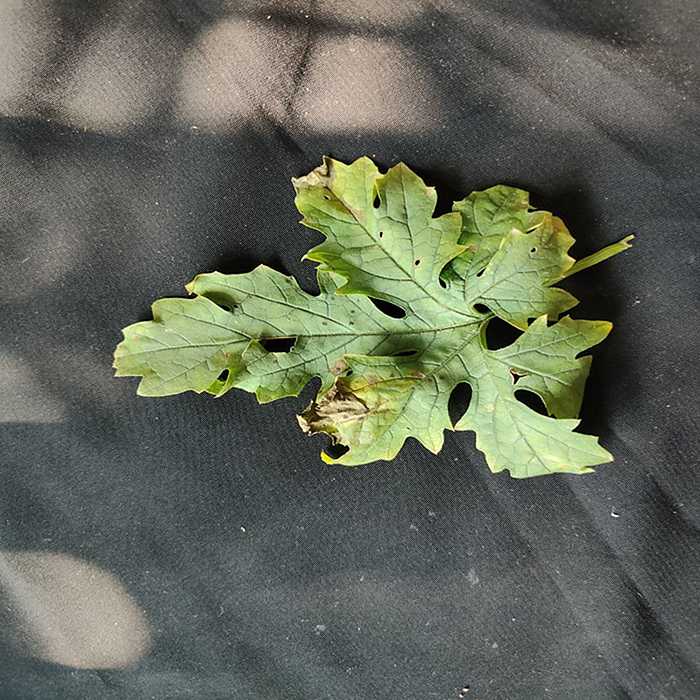
Plant: Bitter Gourd
Label: Downey mildew